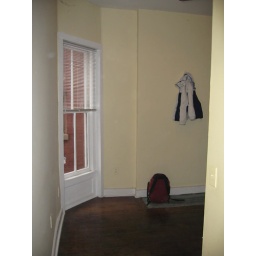
There is blue tile on the floor under my bag. I guess there was a fireplace there at one time.